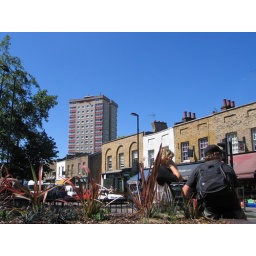
Broadway market with walled in windows